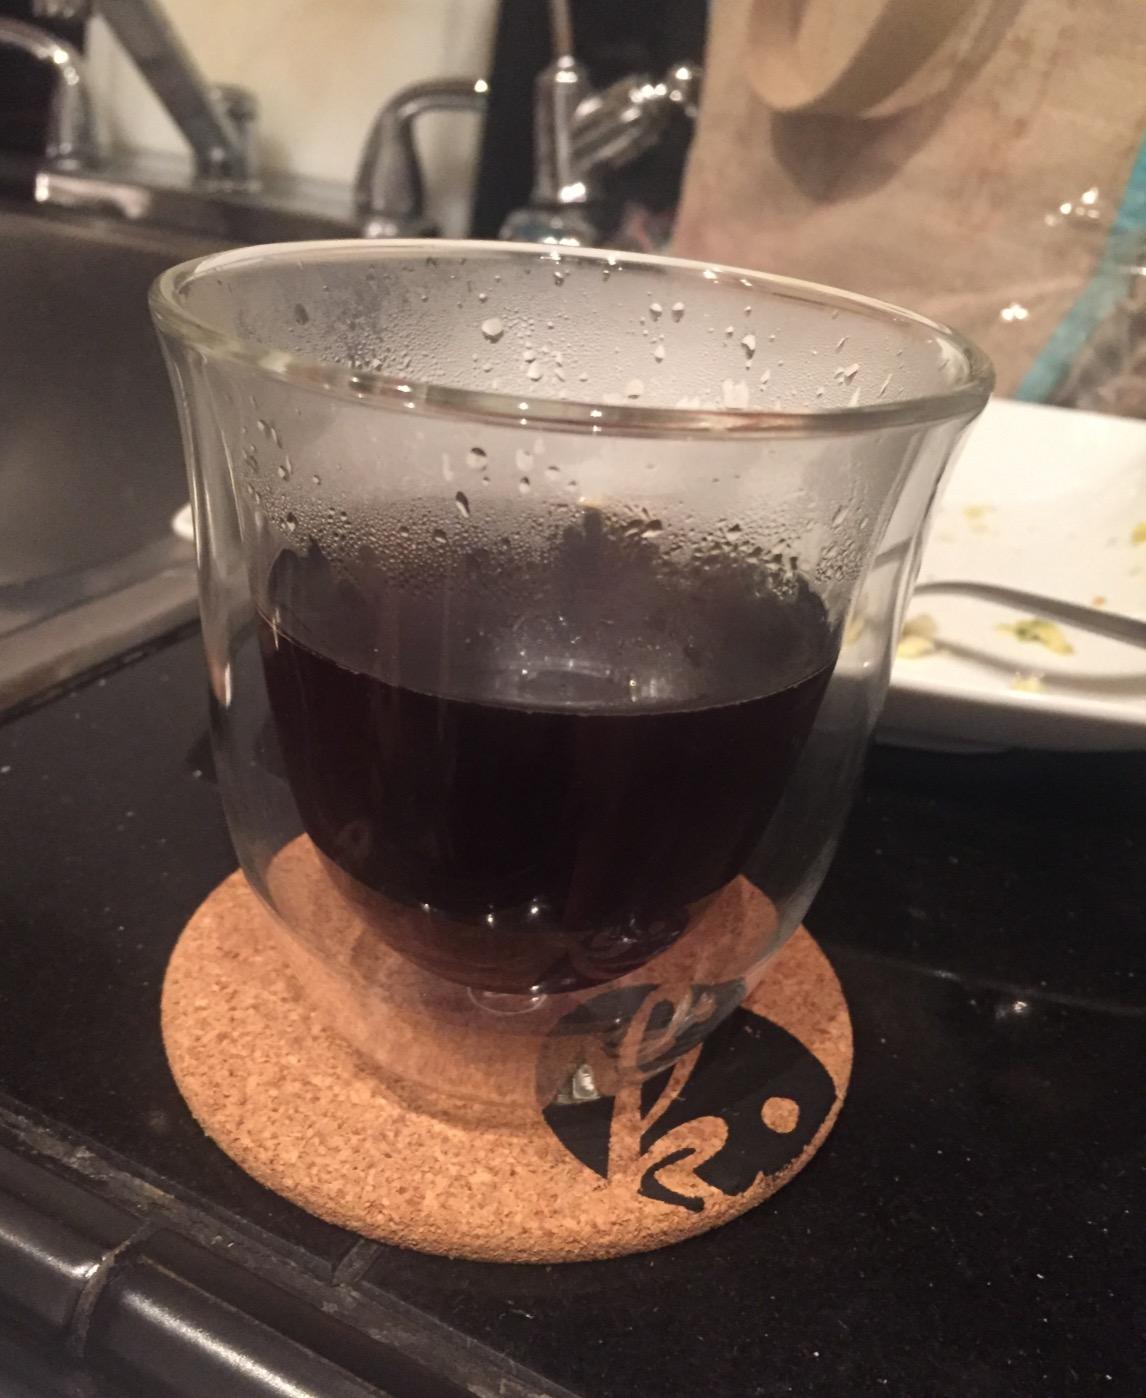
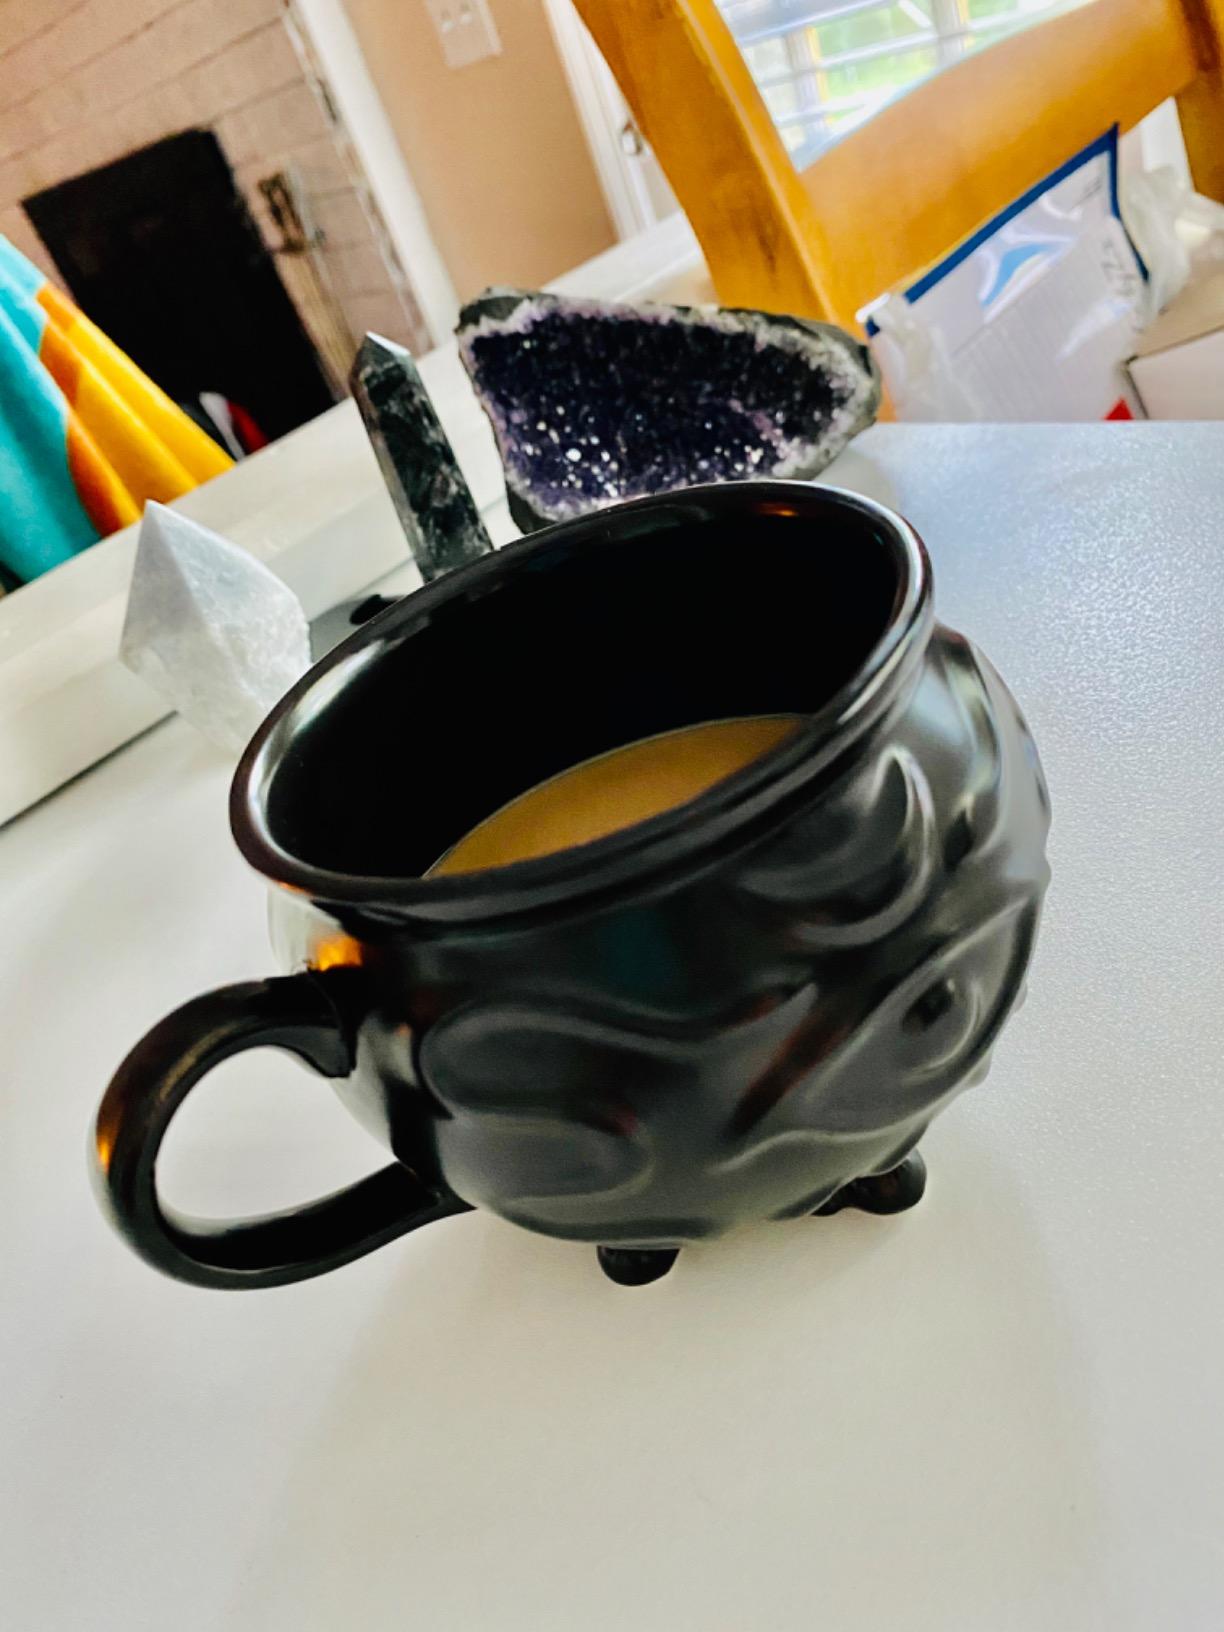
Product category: items_mug
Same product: no